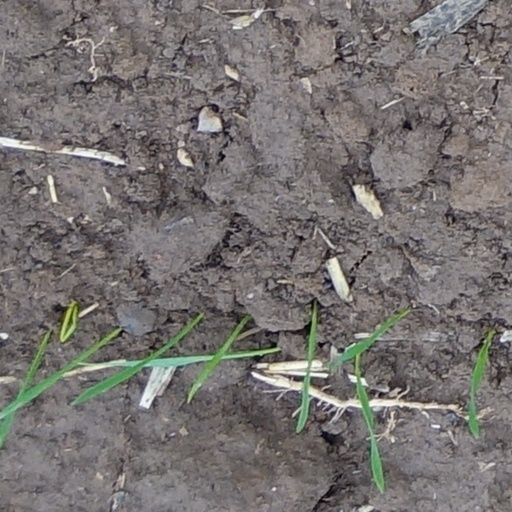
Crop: wheat